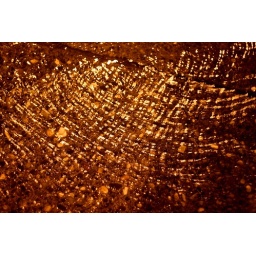
The rain running over the sidewalk up near Laura Gable's art studio on North Auburn Street.